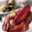
Label: lobster